Imatinib

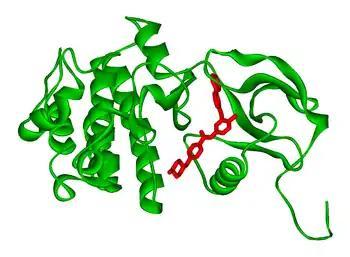
bcr-abl kinase (green), which causes CML, inhibited by imatinib (red; small molecule).

The most common side effects include nausea, vomiting, diarrhea, headaches, leg aches/cramps, fluid retention, visual disturbances, itchy rash, lowered resistance to infection, bruising or bleeding, loss of appetite, weight gain, reduced number of blood cells (neutropenia, thrombocytopenia, anemia), and edema.